Leon Qafzezi

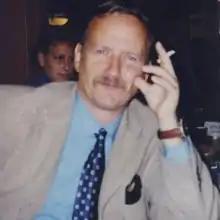
Qafzezi in October 2000

Leon Qafzezi (born 23 February 1953 in Tirana, Albania) is an Albanian writer and cineaste.